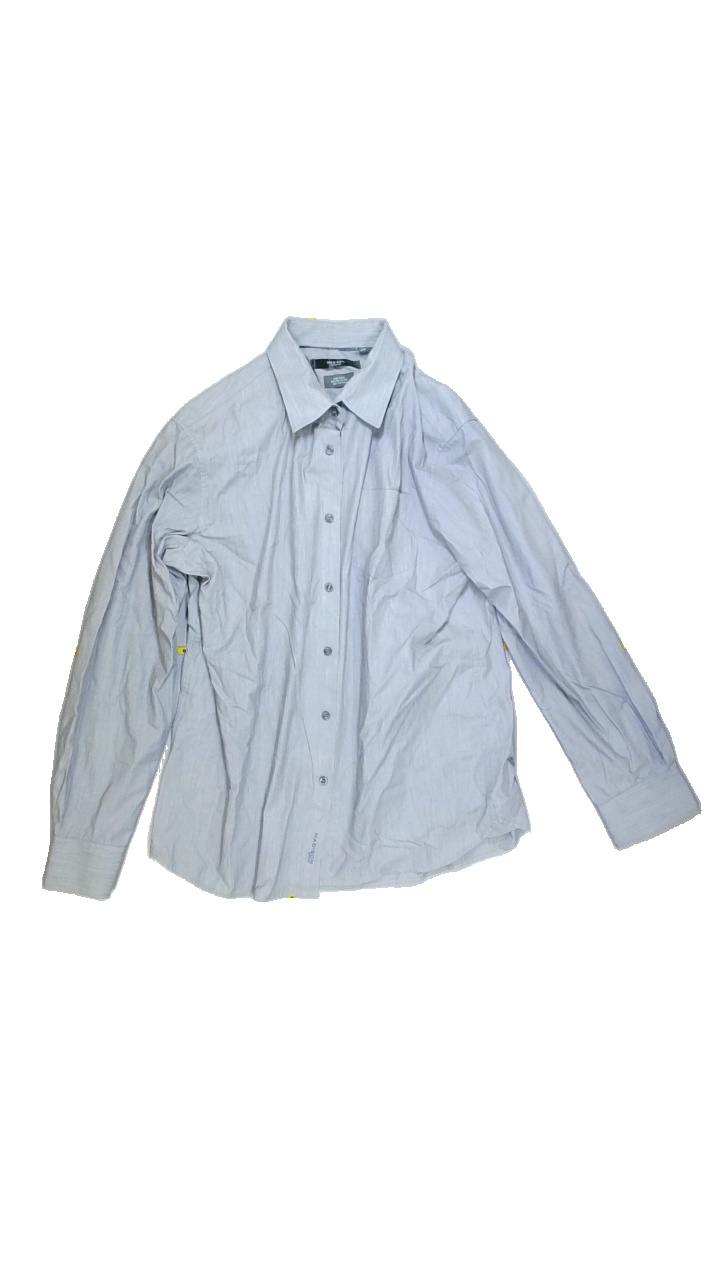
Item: Shirt (Men)
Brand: Missing
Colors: Grey
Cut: Regular
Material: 65%polyester 35%cotton
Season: Spring
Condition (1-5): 5
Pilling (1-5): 5
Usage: Reuse
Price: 100-150